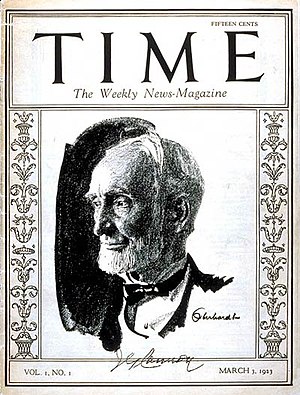
Time Inc.
Time Inc. er et amerikansk medieselskab grundlagt i New York den 28. november 1922 af Henry Luce og Briton Hadden. Virksomheden ejer og udgiver over 100 forskellige magasiner, herunder TIME, Sports Illustrated, Fortune, People, Life, og Entertainment Weekly. Via datterselskabet Time Inc. UK udgiver koncernen også magasiner i Storbritannien, hvor der bl.a. udgives What's on TV, NME og Country Life. Udover magasiner er Time Inc. involveret i drift af mere end 60 websites og andre digitale udgivelser som MyRecipes, Extra Crispy, TheSnug, HelloGiggles og MIMI.